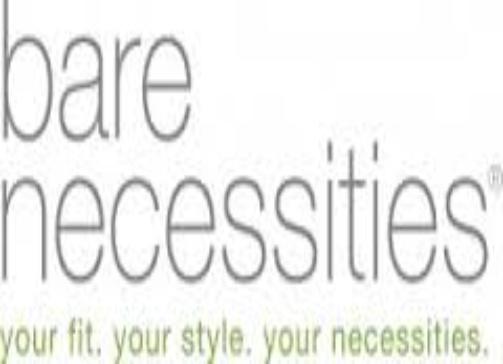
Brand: Bare Necessities
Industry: Clothes